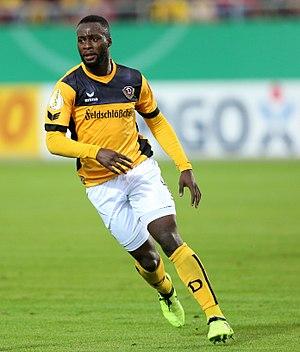
Erich Berko est un footballeur germano-ghanéen né le 6 septembre 1994 à Ostfildern. Il évolue au poste d'attaquant au SV Darmstadt 98.